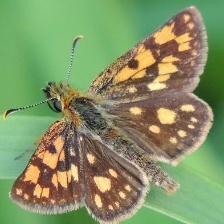
Species: CHECQUERED SKIPPER